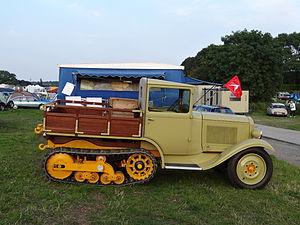
Une Citroën P17 C Kégresse de 1933 (basée sur la C4) pendant le Rassemblement mondial des Clubs Citroën à Harrogate (North Yorkshire) en 2012.
Adolphe Kégreisz, ou Kégresse, né le 20 juin 1879 à Héricourt et mort le 9 février 1943 à Croissy-sur-Seine, est un ingénieur français.
L'autochenille Citroën-Kégresse P17 est un véhicule à propulseur Kégresse adopté en 1929 par l'armée de terre française pour mécaniser son artillerie tractée de 75 mm.